Alaska Army National Guard

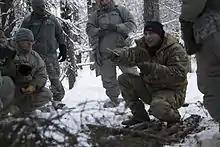
An instructor conducting a cold-weather preparedness class, January 2015

In 2007 the original insignia of the 207th Infantry Battalion was readopted for use by the 207th Regiment; the insignia was reinstated and redesignated for the 207th Regiment with the description and symbolism revised on 7 April 1997.(TIOH)